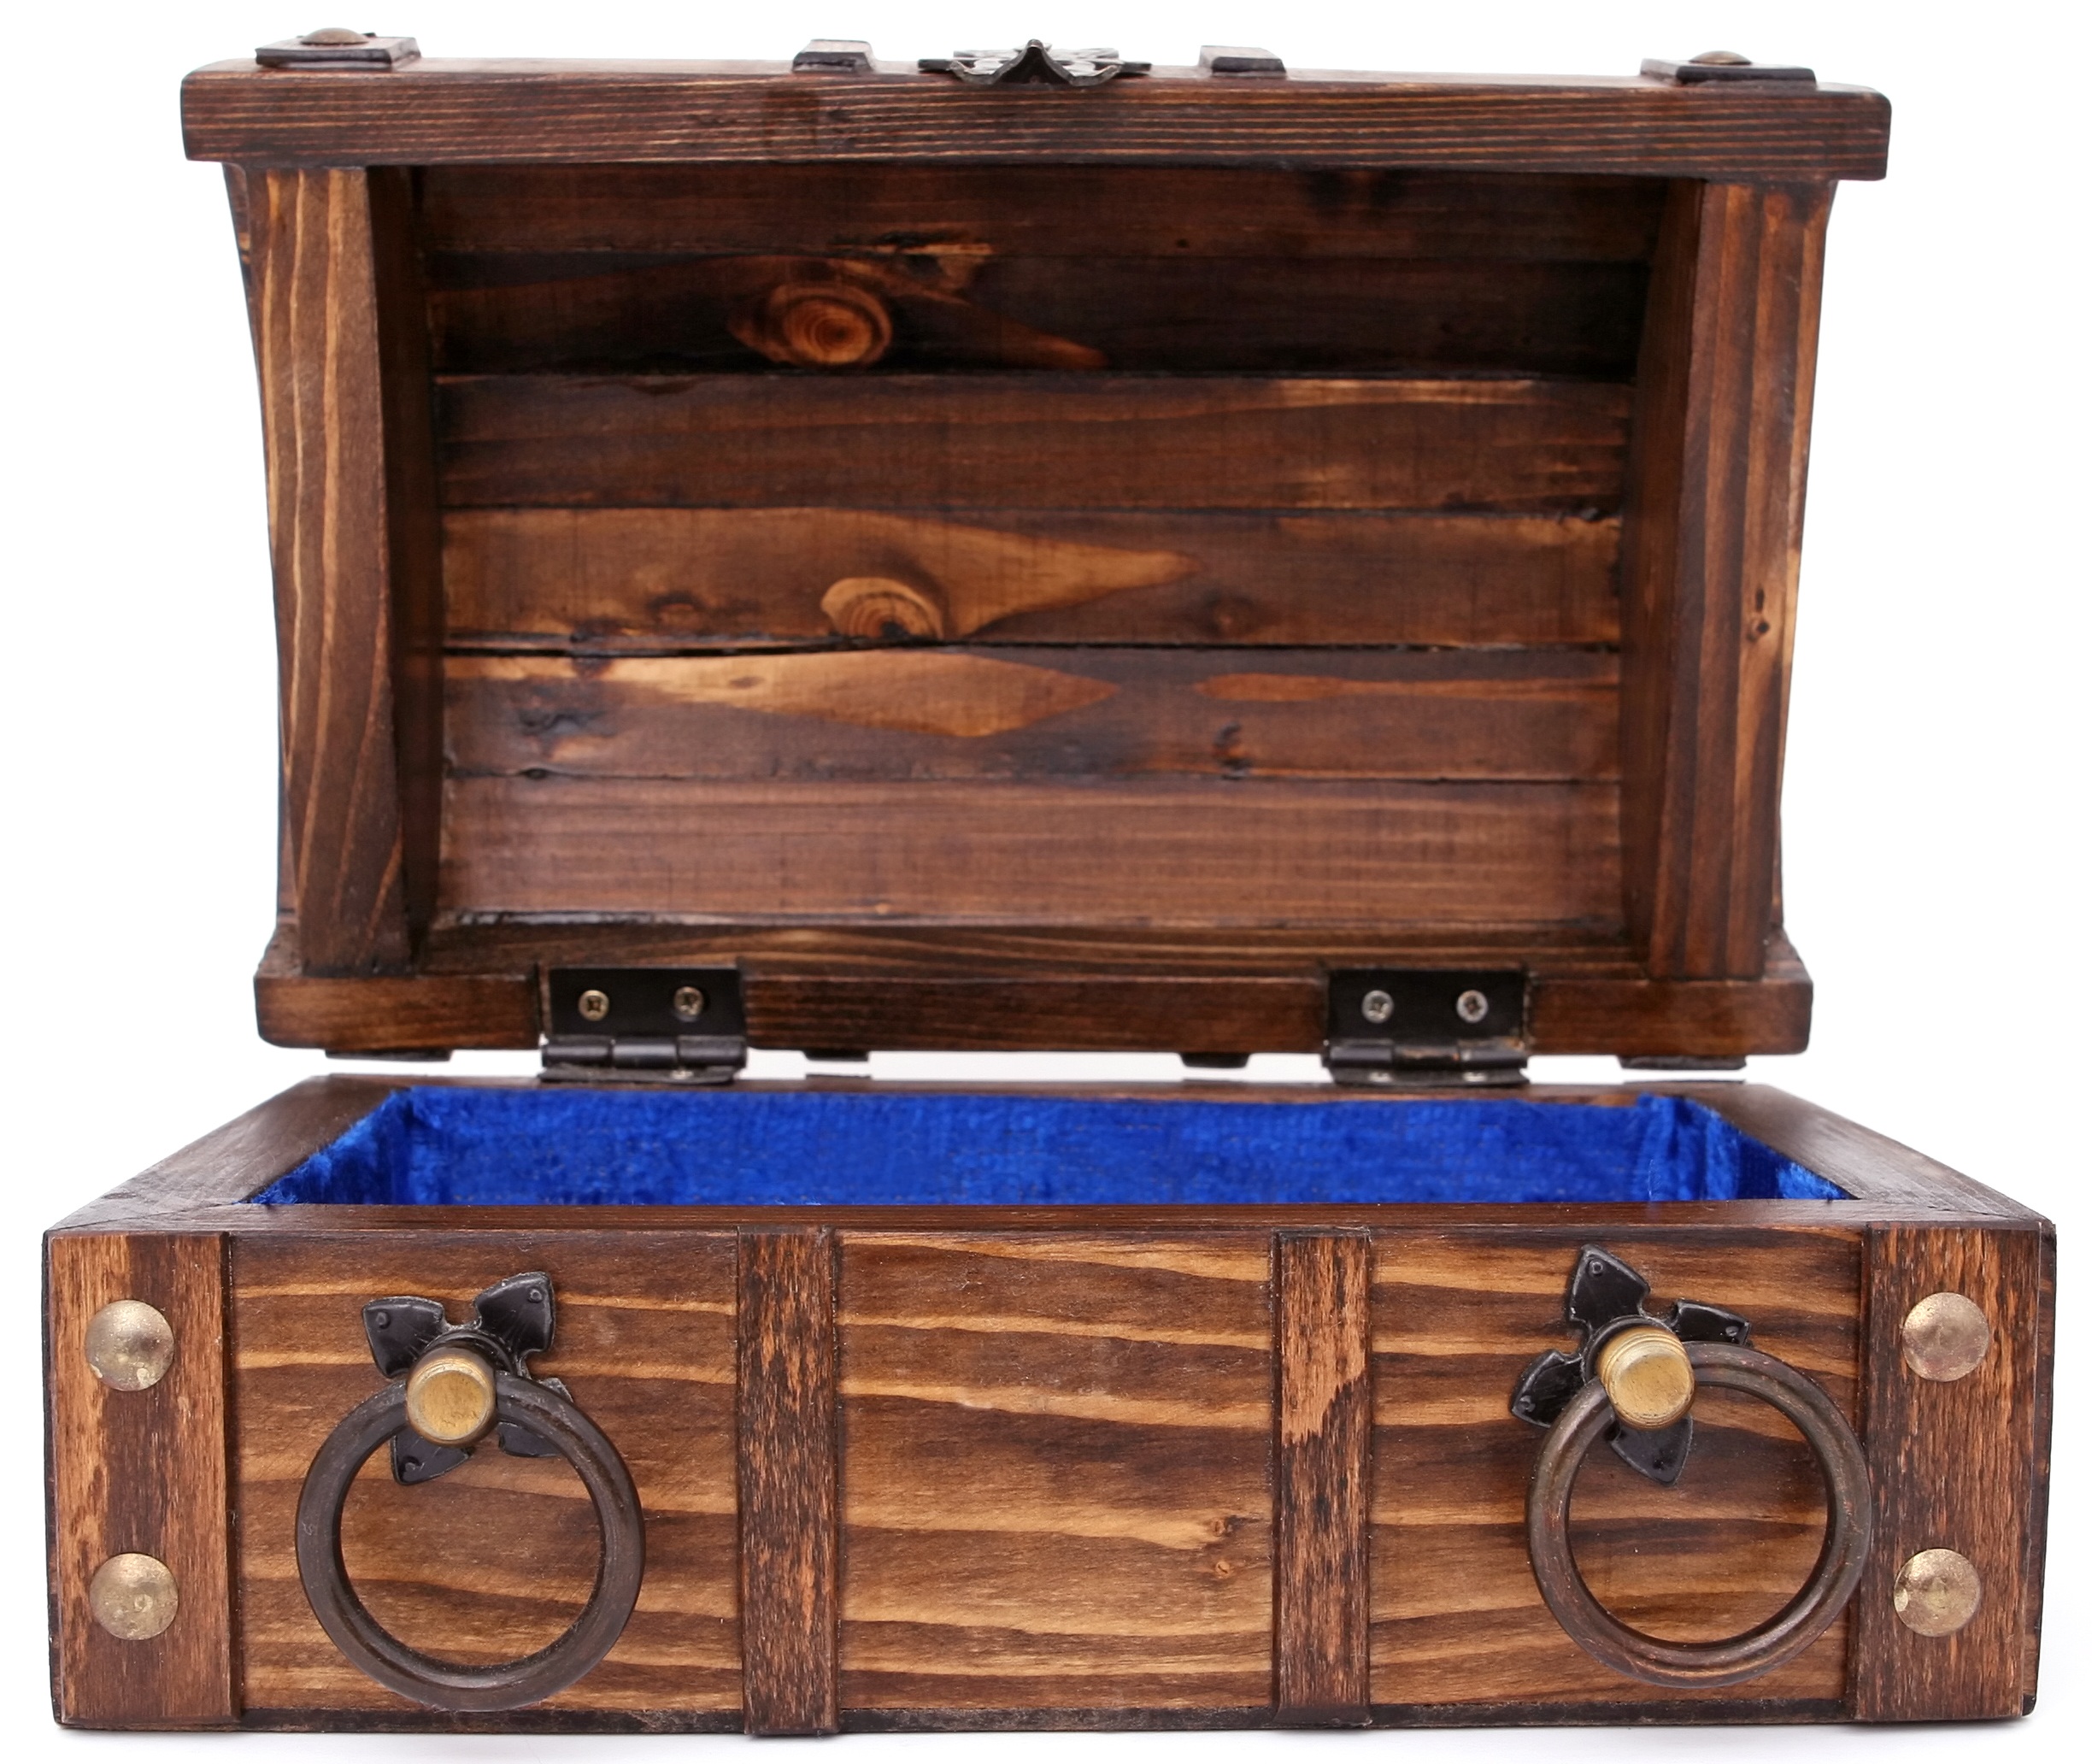
wood, white, trunk, isolated, mystery, store, money, brown, business, box, furniture, close, musical instrument, chest, storage, drawer, cash, bank, mysterious, gold, happy, case, wooden, lid, hide, suitcase, currency, conceptual, dollar, concept, lock, rich, pirate, notes, treasure, save, savings, keepsake, coins, buried, baggage, shut, poor, investment, nugget, chest of drawers, invest, mortgage, bills, valuable, millionaire, billionaire, man made object, loot, trove